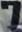
Number: 7